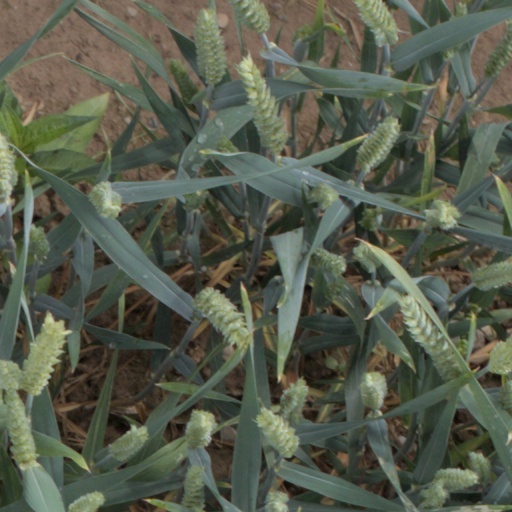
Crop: wheat